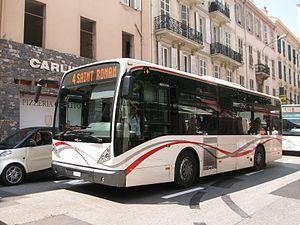
Van Hool NewA308, CAM, Monaco
Le Van Hool NewA308 est un autobus urbain à gabarit réduit fabriqué et commercialisé par le constructeur belge Van Hool depuis 2002.
La Compagnie des autobus de Monaco, également connue sous le sigle CAM, est un réseau de transports en communs desservant la ville de Monaco.